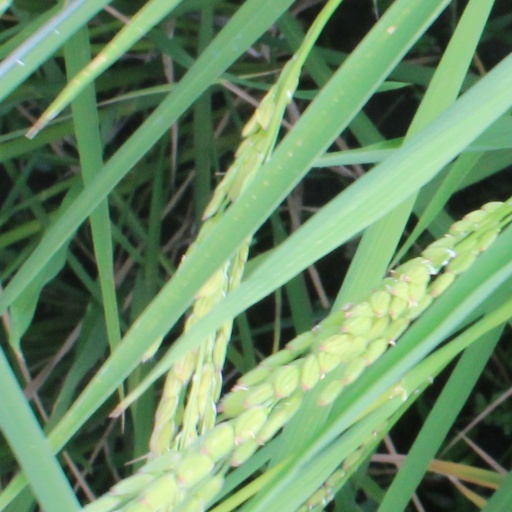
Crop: rice